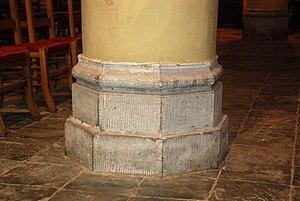
Belgique - Brabant wallon - Église Saint-Martin de Ways
L'église Saint-Martin est une église de style classique située à Ways, village dépendant de la ville belge de Genappe, dans la province du Brabant wallon.